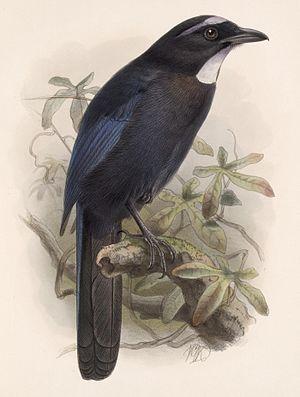
Le Geai à gorge argentée est une espèce d'oiseaux de la famille des Corvidae.